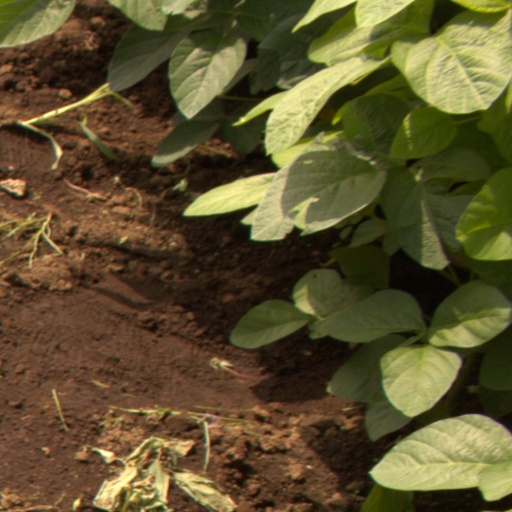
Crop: soybean